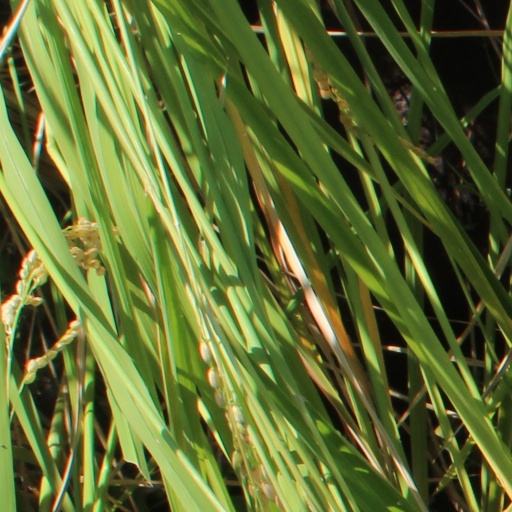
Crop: rice